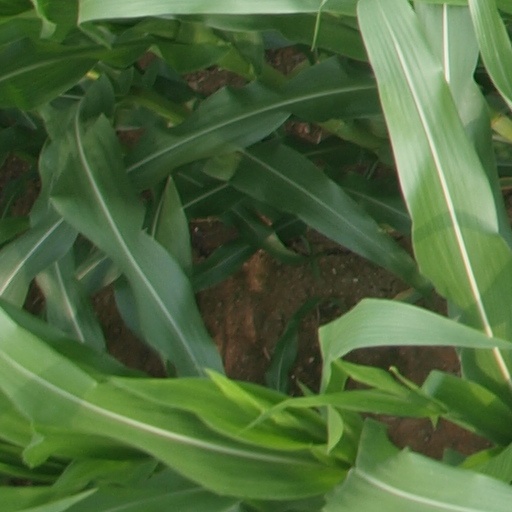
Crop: maize; corn